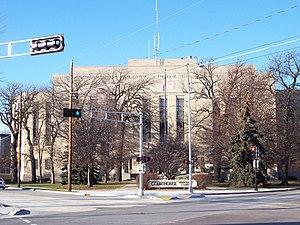
Le comté de Winnebago, en anglais : Winnebago County, est un comté des États-Unis, situé dans l'État du Wisconsin. Son siège est situé à Oshkosh.